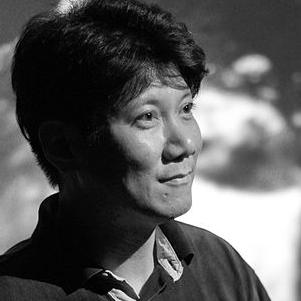
Age: 45